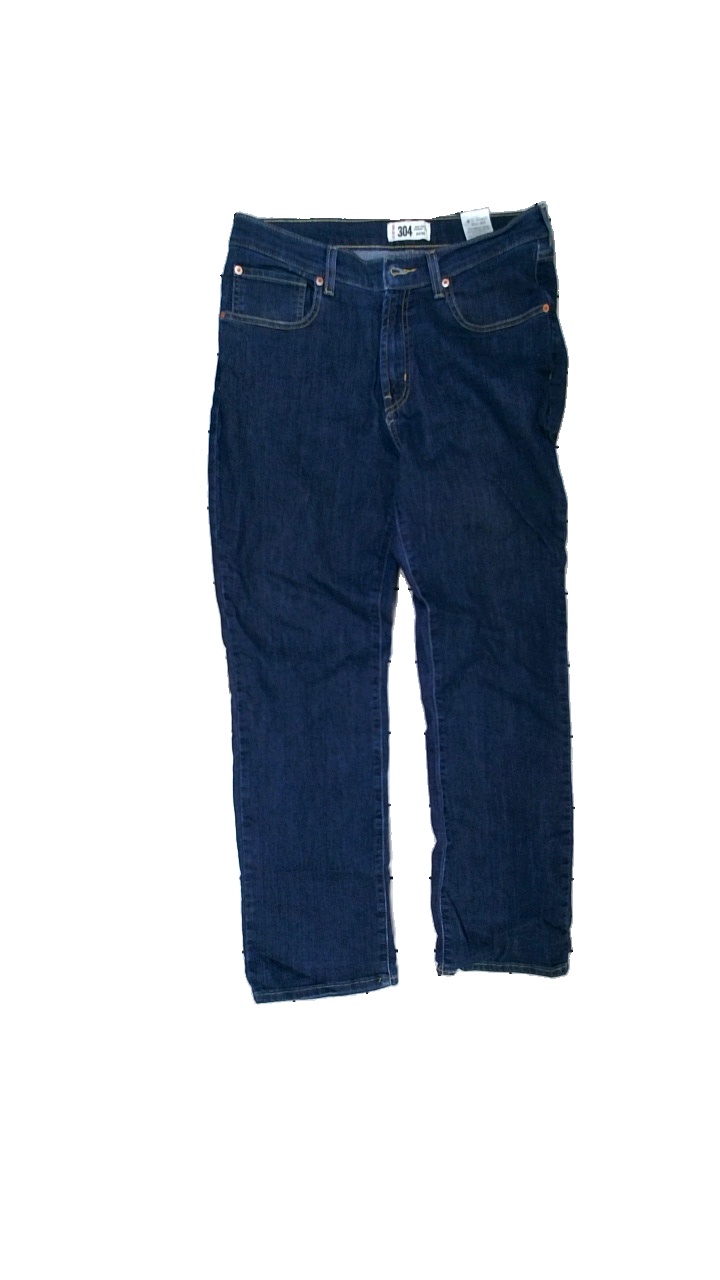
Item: Jeans (Men)
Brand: U.s Top Dnm
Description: Blue jeans straight model
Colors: Blue
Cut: Regular
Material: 91% cotton, 9% ?
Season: All
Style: Denim
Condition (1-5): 5
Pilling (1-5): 5
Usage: Reuse
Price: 100-150